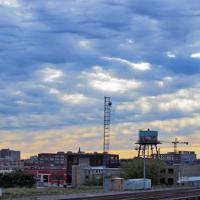
Weather: cloudy or overcast